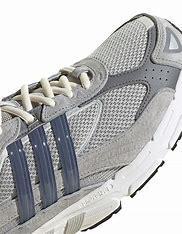
Brand: Adidas
Model: Response Cl